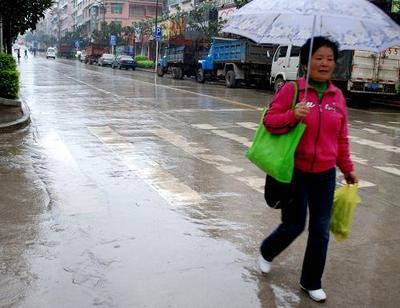
Weather: rain or strom